Answer in natural language. Considering the relative positions, is wooden floor lamp with fabric shade above or below white minimalist bed? Choose between the following options: below or above
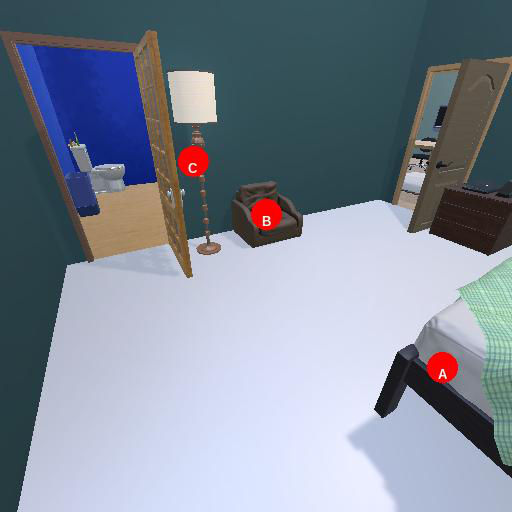
<answer>above</answer>